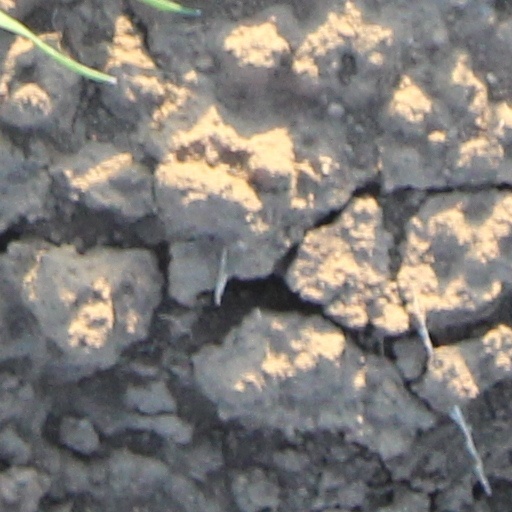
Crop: wheat